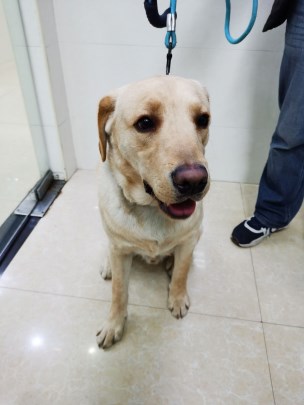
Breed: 3580-n000122-Labrador_retriever